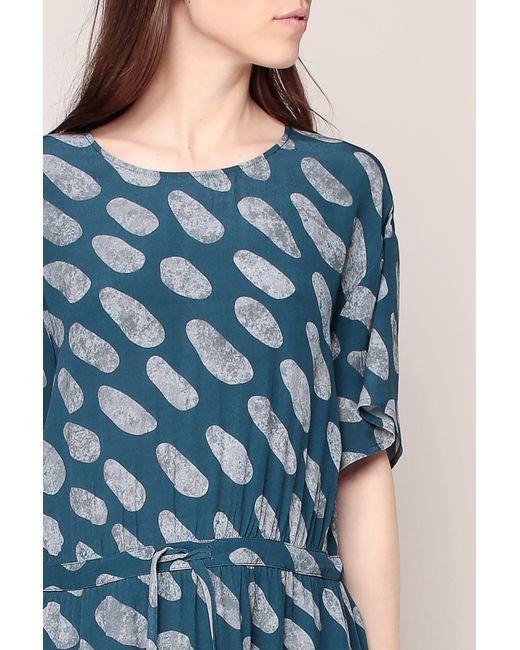
Damen bedrucktes Kurzarm-Sommerkleid